1914 World Series

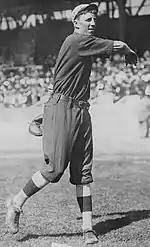
Hank Gowdy

Lefty Tyler of the Braves went up against Bullet Joe Bush in a 12-inning thriller. Frank "Home Run" Baker's two-out single in the tenth plated two runs to give the Athletics a 4–2 lead and a seeming victory to get them back in the series. But Hank Gowdy led off the bottom of the tenth with a home run, and the Braves then tied the game on Joe Connolly's sacrifice fly later in the inning. Game 2 winner Bill James, coming on in relief for Boston in the 11th, earned the win after Gowdy led off the bottom of the 12th with a double and pinch-runner Les Mann scored when Bush threw wildly to third on Herbie Moran's bunt, giving the Braves a commanding 3–0 series lead.